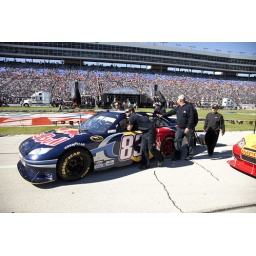
the team pushes the car on pit road into its place in the line up